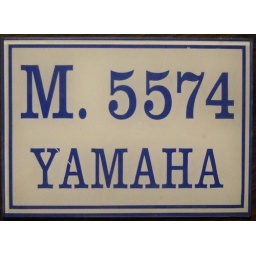
Tunisia motorcycle license plate made of clear plexiglas with a stick on backing. Received from Tunisia in 2003.